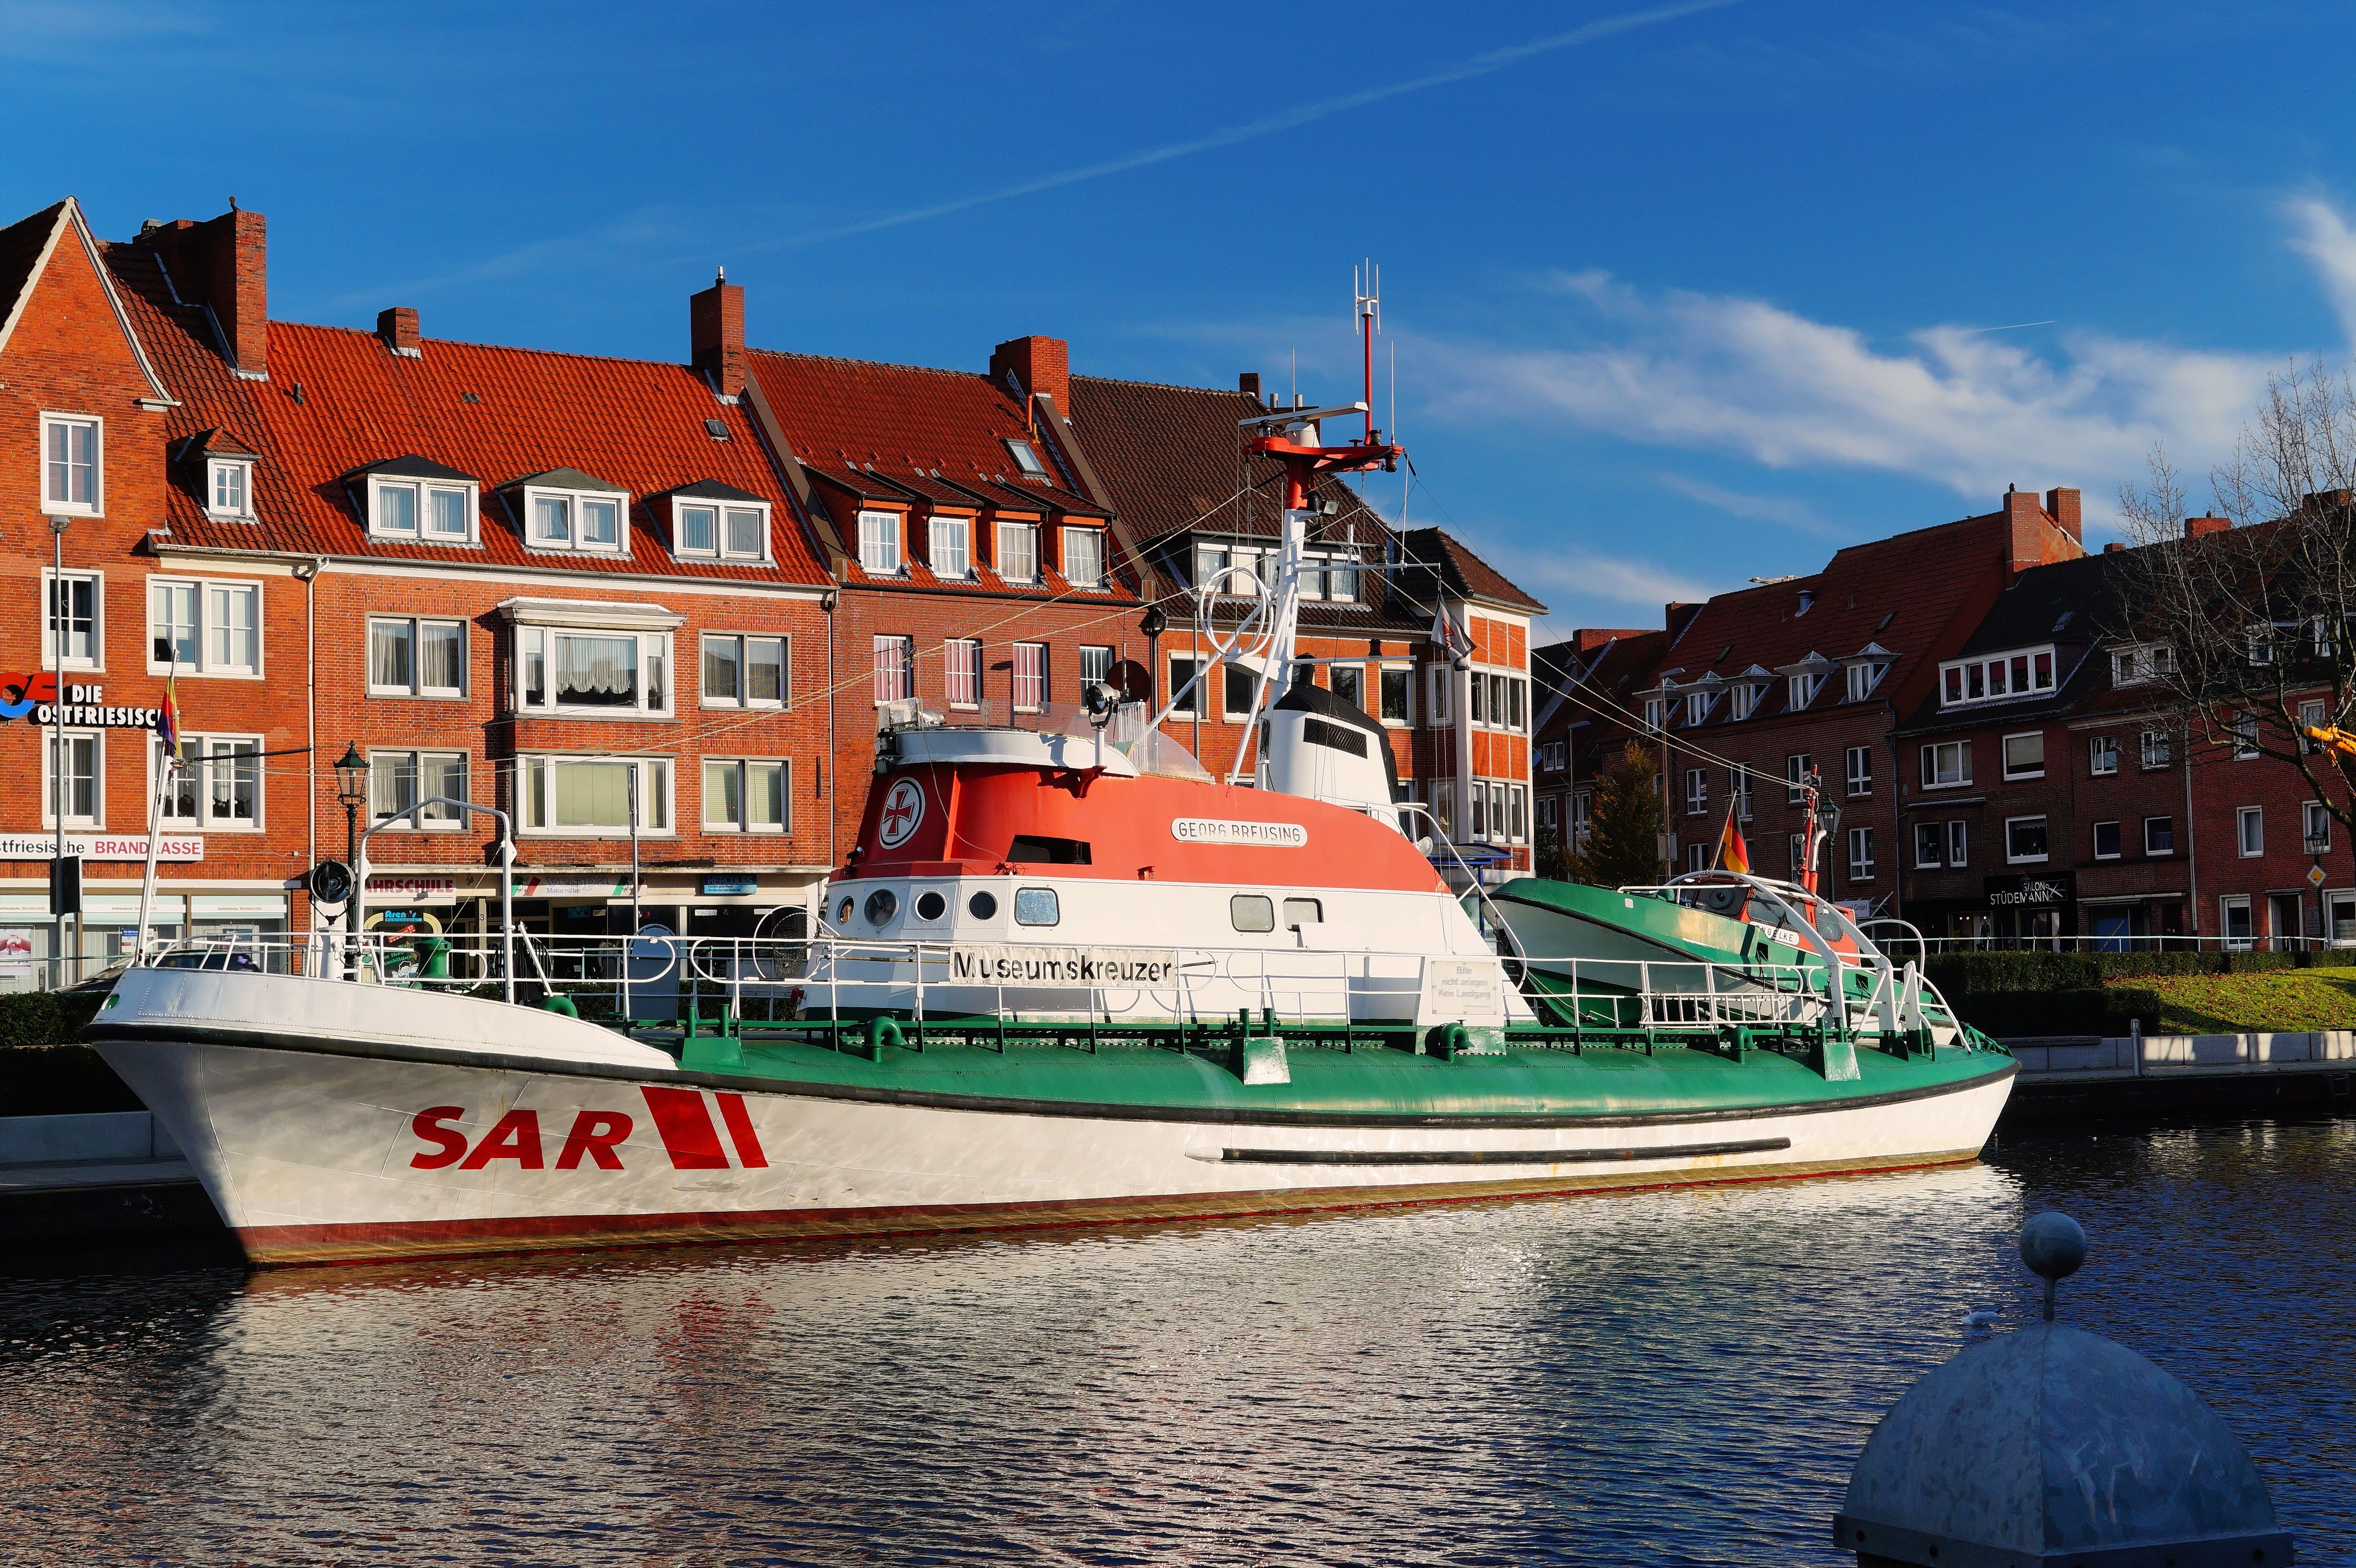
sea, water, boat, city, river, ship, idyllic, vehicle, harbor, port, cargo ship, waterway, ferry, lifeboat, channel, tugboat, watercraft, north sea, mirroring, sar, container ship, east frisia, emden, passenger ship, freight transport, distress, fire ship, museumskreuzer